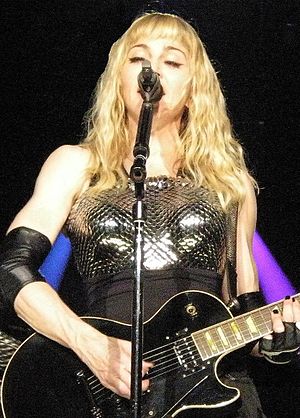
Navne i Rock and Roll Hall of Fame / Udøvende kunstnere
Navne i Rock and Roll Hall of Fame er en oversigt over de navne, der er optaget i Rock and Roll Hall of Fame i USA. Listen er ikke komplet, se den på Rock and Roll Hall of Fames liste over de optagne navne.